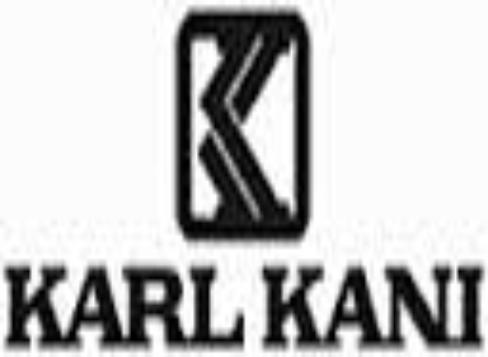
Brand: Karl Kani-1
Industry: Clothes